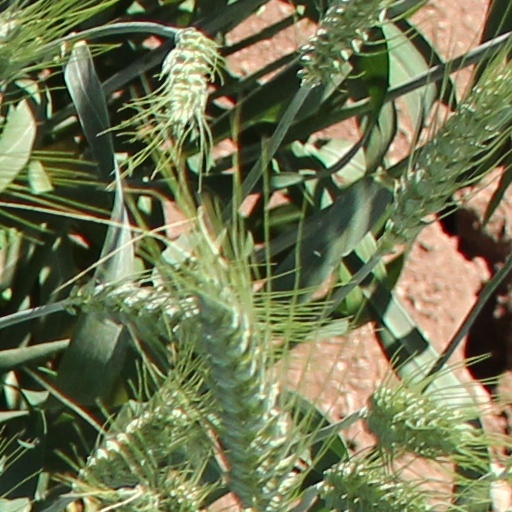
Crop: wheat